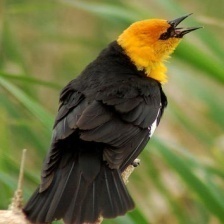
Species: YELLOW HEADED BLACKBIRD
Scientific name: XANTHOCEPHALUS